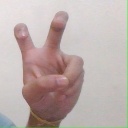
अक्षर: ई